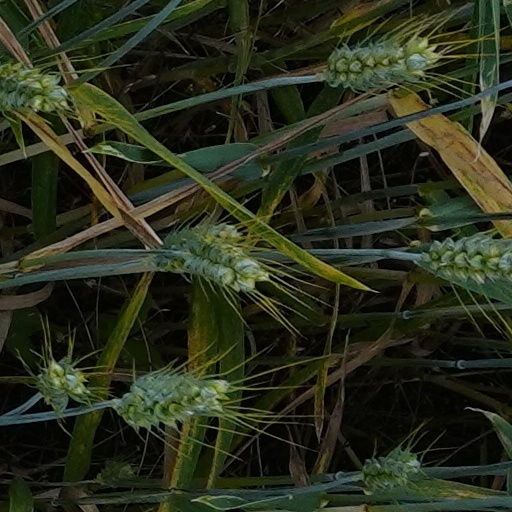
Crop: wheat